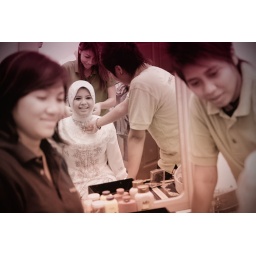
A male doctor and a female scientist.A happy couple and full of laughters.Venued in Segamat, Johor